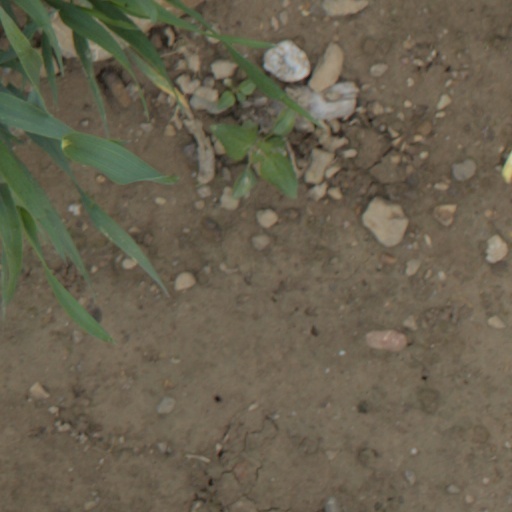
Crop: wheat